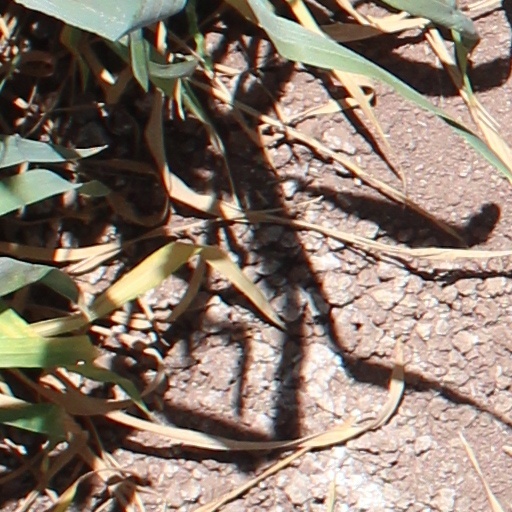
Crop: wheat